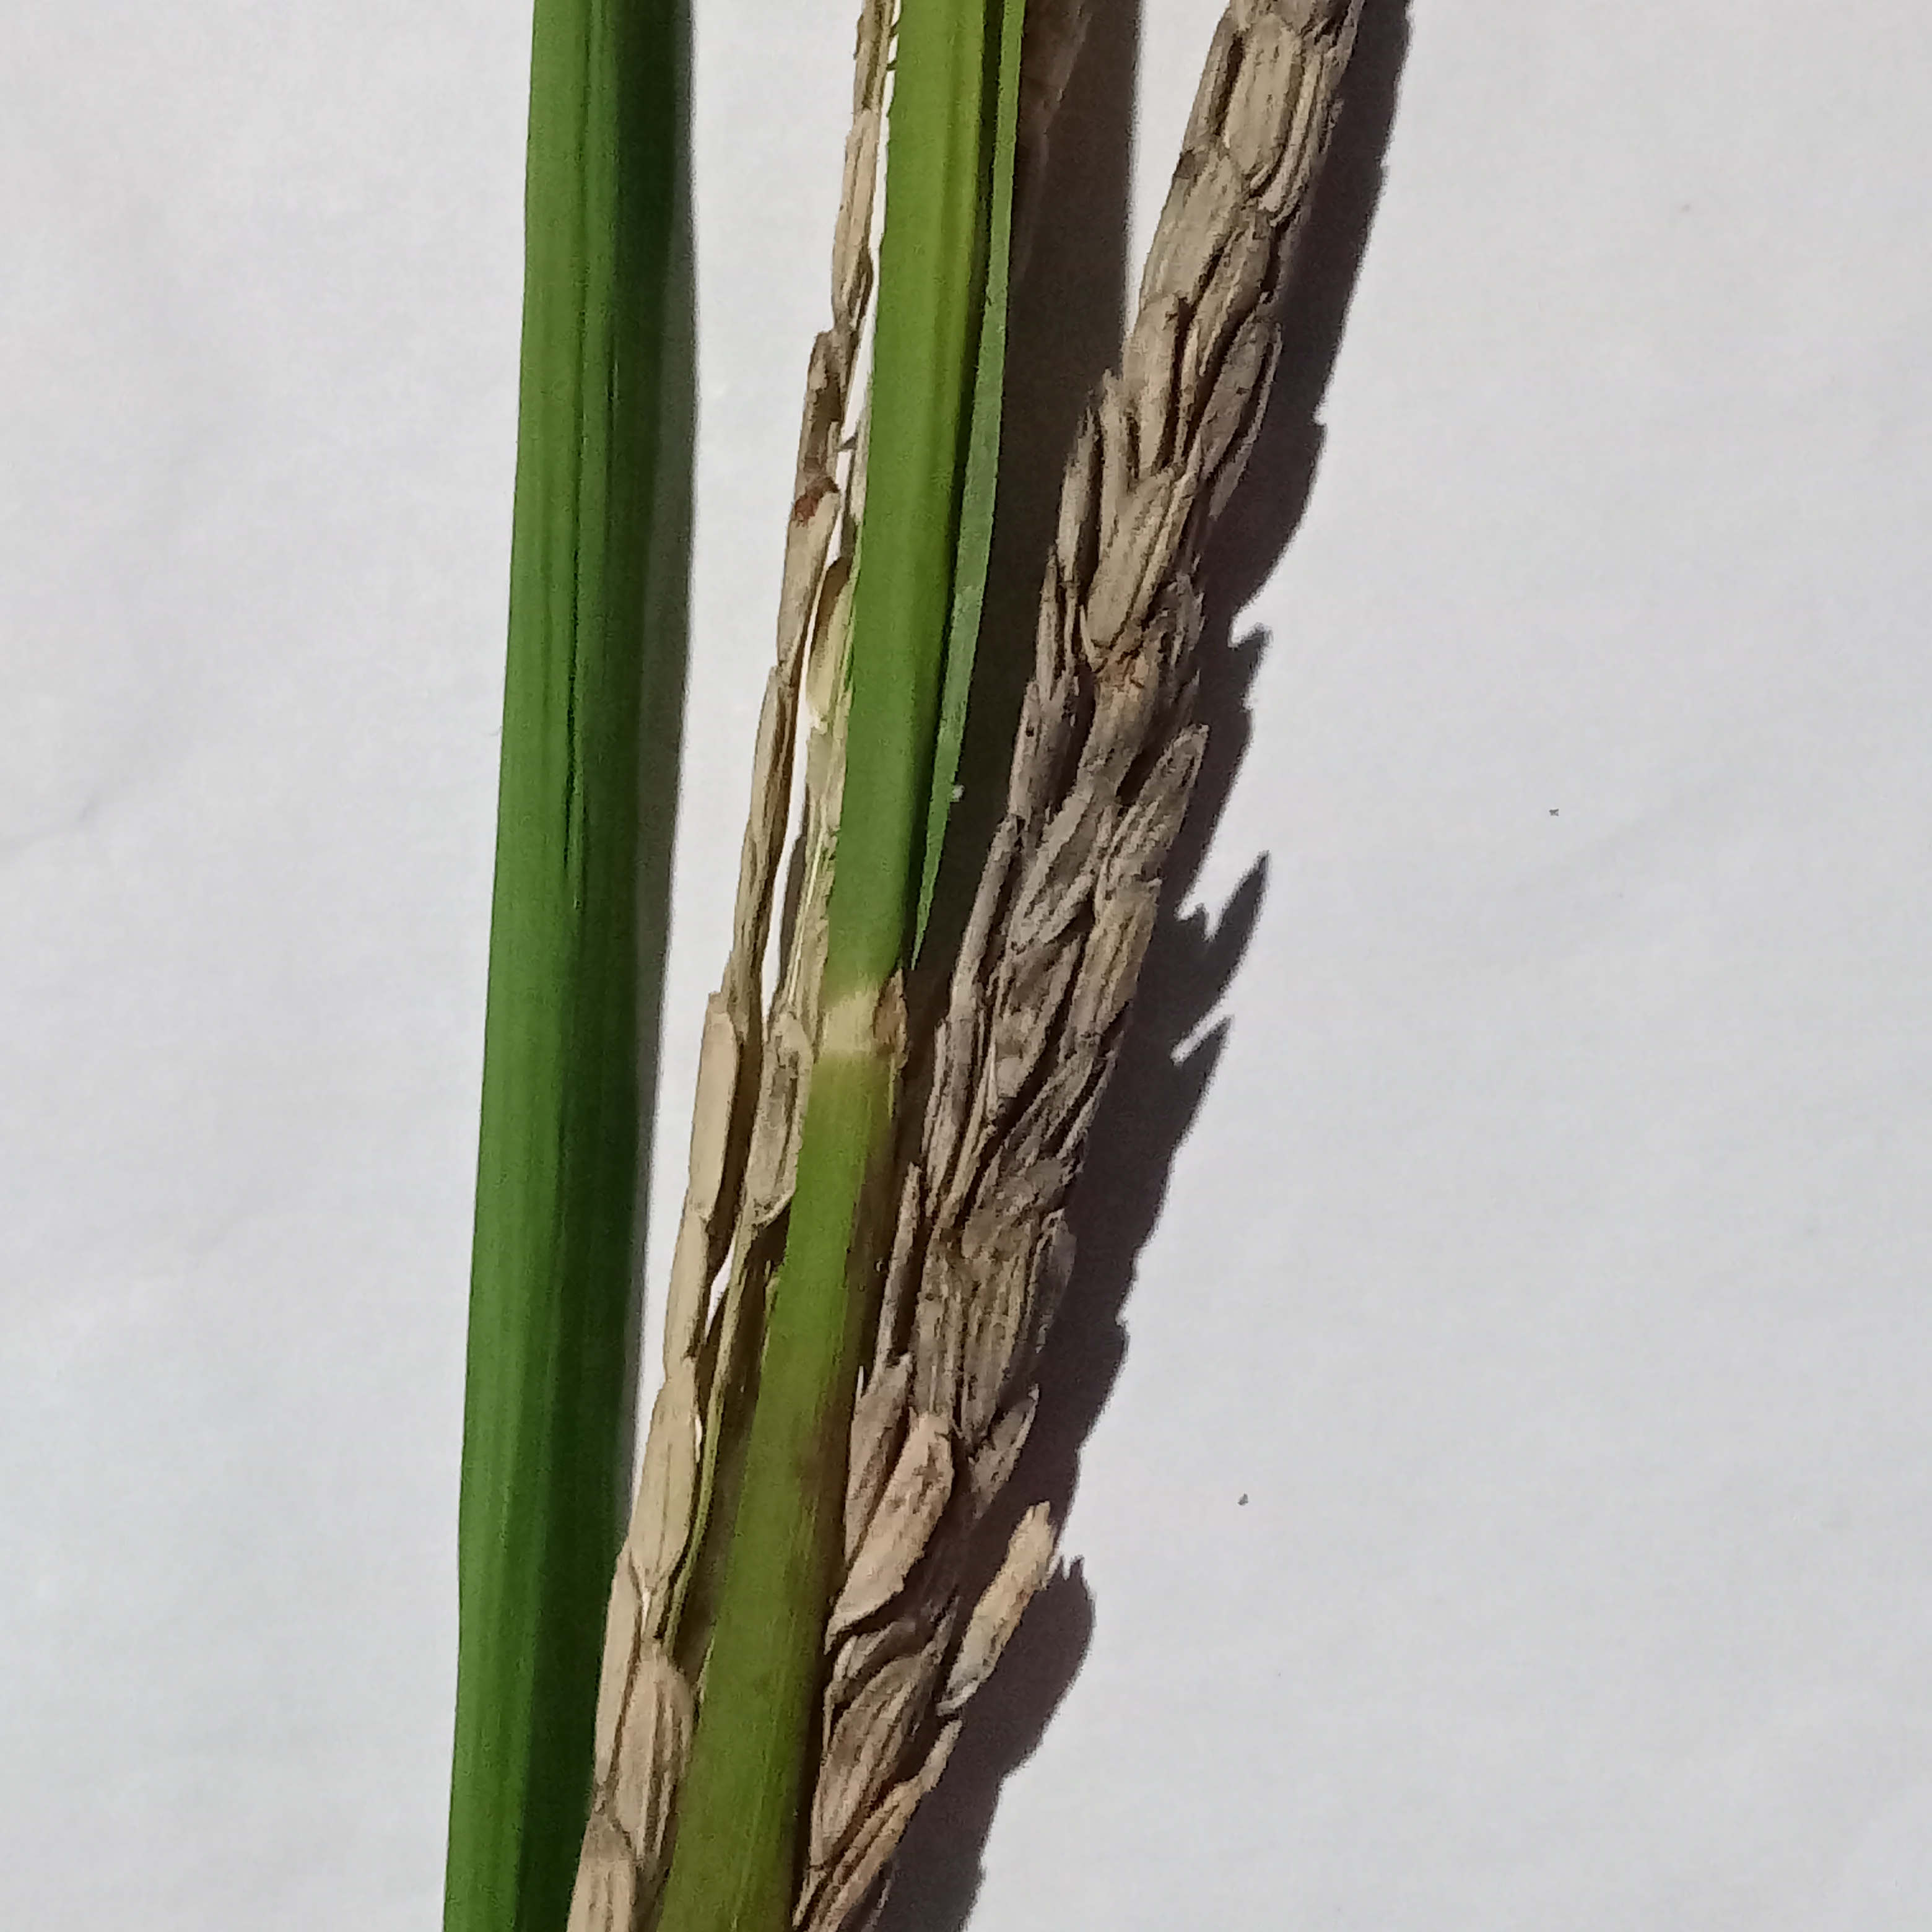
Nhãn: Bệnh Đạo ôn lá và cổ bông (Rice leaf and neck blast)